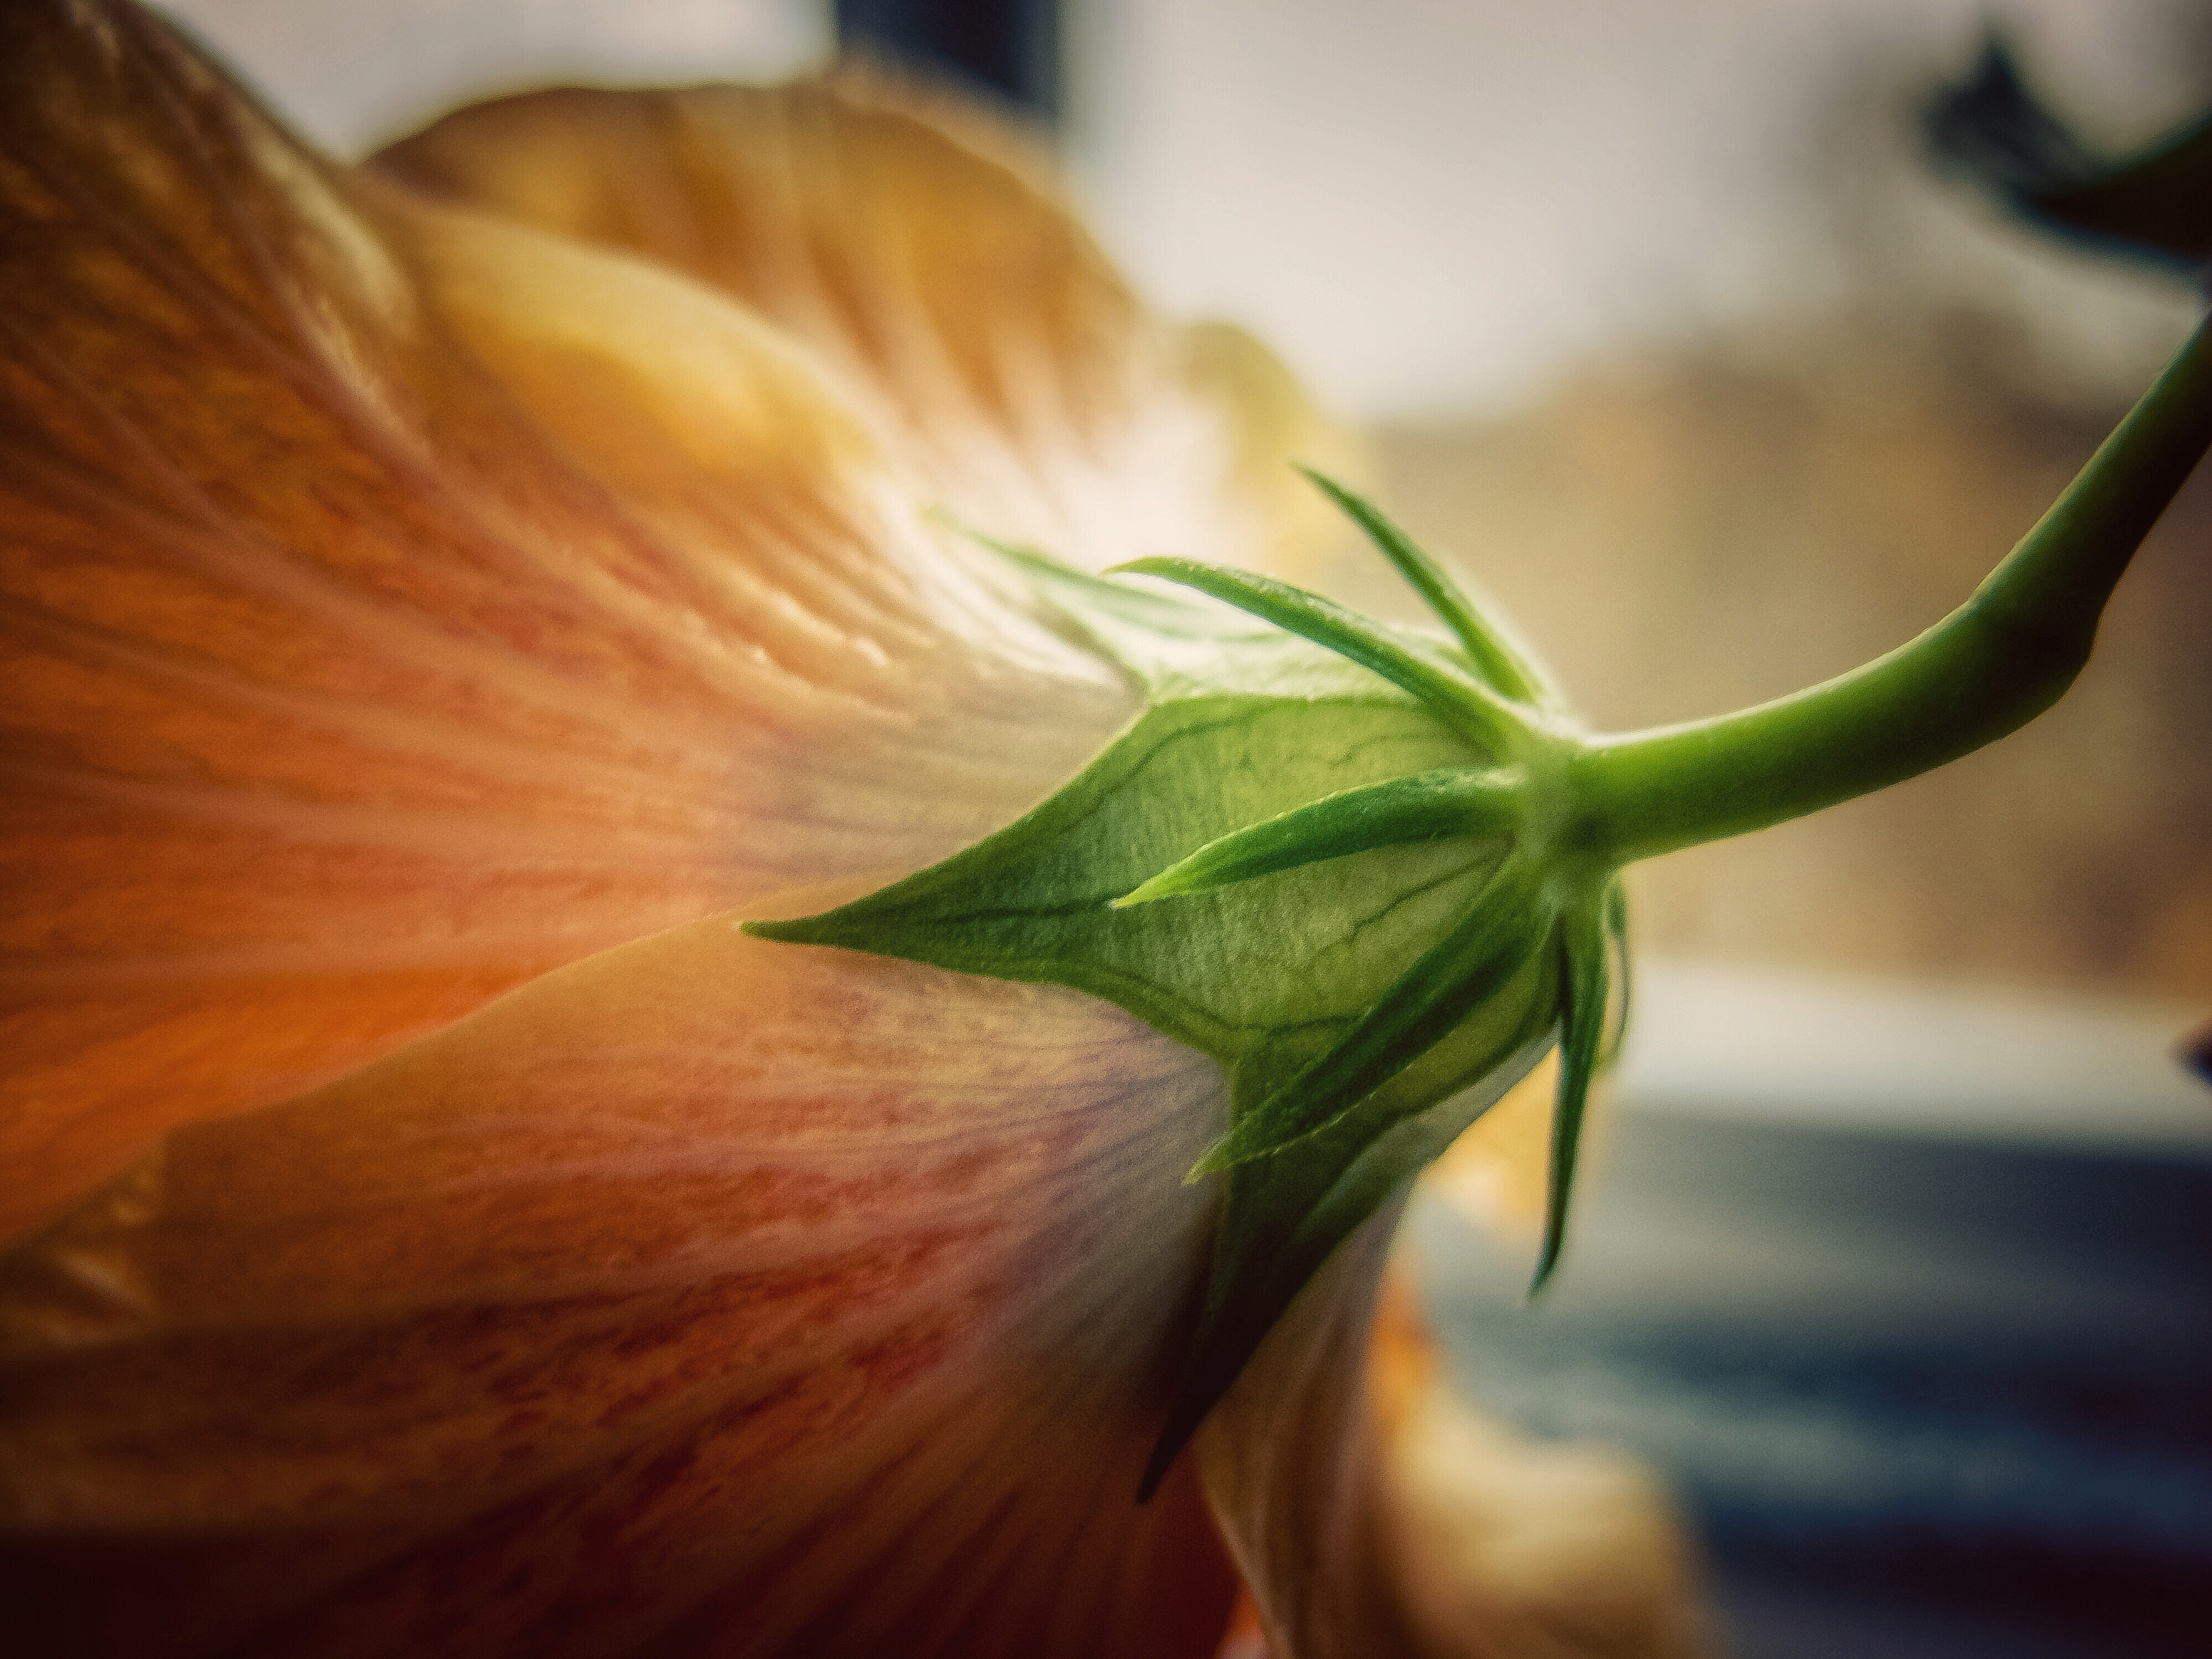
hand, nature, blossom, plant, photography, sunlight, morning, leaf, flower, petal, bloom, orange, green, red, color, macro, yellow, flora, close up, eye, macro photography, flowering plant, plant stem, land plant